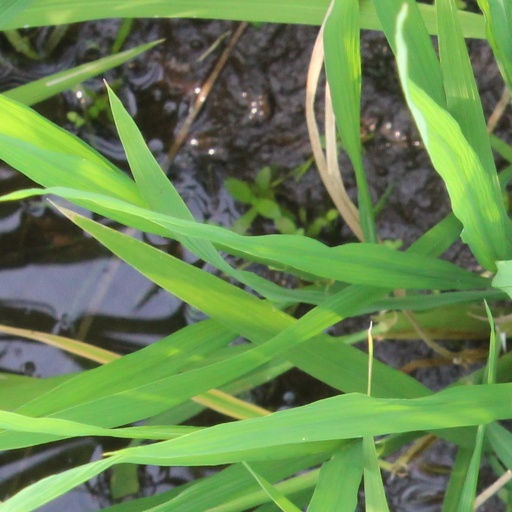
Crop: rice